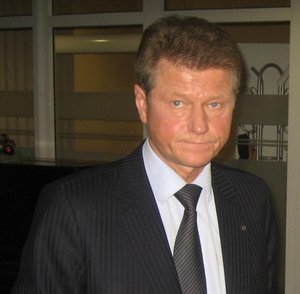
Rolandas Paksas
"Rolandas Paksas er en litauisk politiker, der fra 2003 til 2004 var landets præsident, indtil han blev stillet for en rigsret som det første europæiske statsoverhoved. Paksas har har været leder af det højreorienterede nationalliberale parti ""Orden og Retfærdighed"" siden 2004 og siddet i Europa-Parlamentet siden 2009.